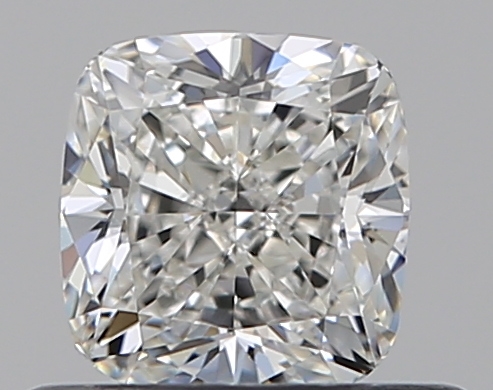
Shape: cushion
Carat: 0.52
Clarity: VS1
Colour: I
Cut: EX
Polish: EX
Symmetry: VG
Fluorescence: M
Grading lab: GIA
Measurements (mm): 4.52 x 4.35 x 3.03